Go for It (1983 film)

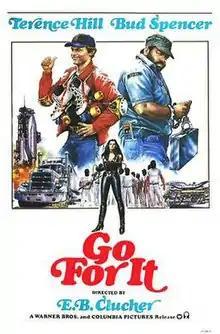
Theatrical release poster by Renato Casaro

Go for It is a 1983 Italian action comedy film and spy film parody starring the film duo of Terence Hill and Bud Spencer. It was filmed in Miami, Florida.